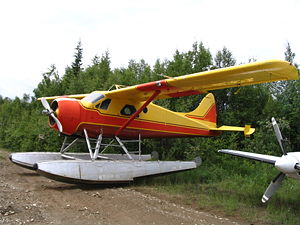
De Havilland Canada DHC-2 Beaver / Design og udvikling / Seneste udviklinger
En Beaver på pontoner
de Havilland Canada DHC-2 Beaver er et enmotors, højvinget og propel-drevet STOL fly udviklet og produceret af de Havilland Canada, og er primært kendt som et bushfly; mere præcist, som bushflyet over alle bushfly. Det bliver benyttet til fragt- og passagertransport, spredning af kunstgødning og sprøjtemidler, og er i stort omfang accepteret til generel anvendelse ved mange væbnede styrker. United States Army indkøbte adskillige hundrede; ni DHC-2 er stadig i tjeneste ved U.S. Air Force Auxiliary for search and rescue. En Royal New Zealand Air Force Beaver supporterede Sir Edmund Hillarys ekspedition til Sydpolen. Over 1.600 Beavere blev produceret indtil 1967, hvor den oprindelige produktionslinie lukkede ned.